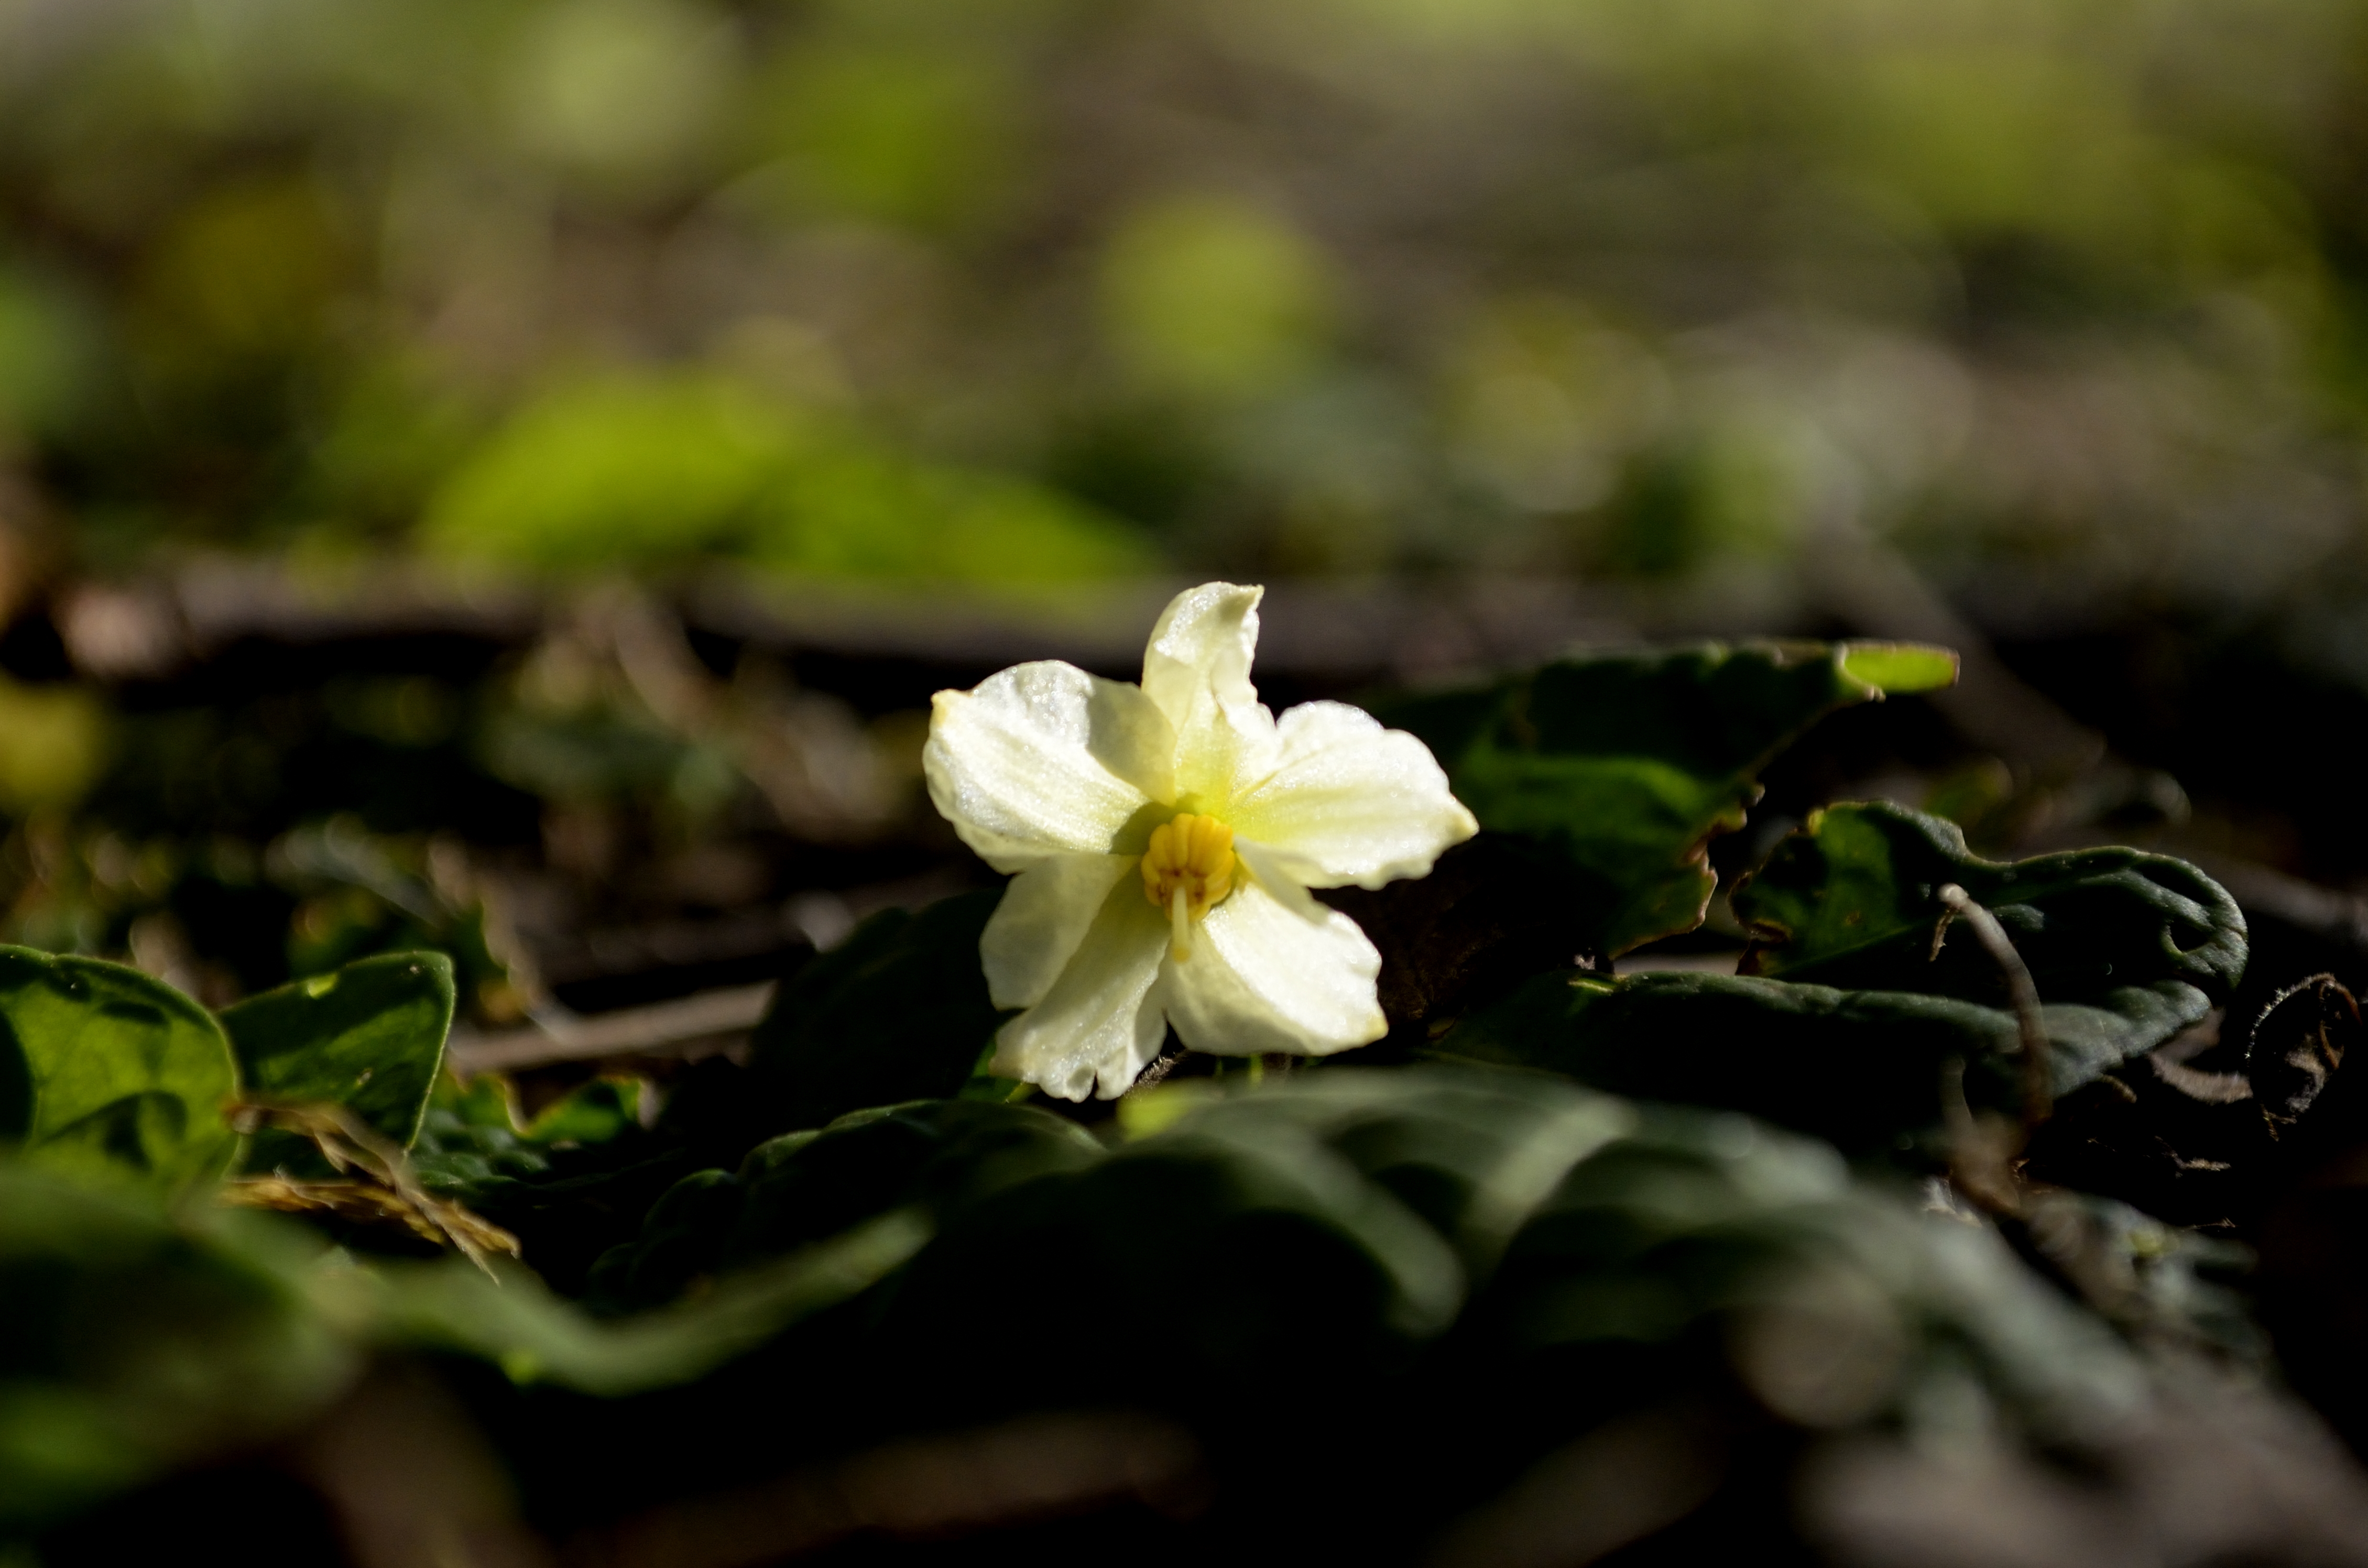
nature, blossom, plant, sunlight, leaf, flower, green, botany, yellow, flora, wildflower, close up, planta, flor, amarilla, blanca, rastrera, macro photography, flowering plant, land plant